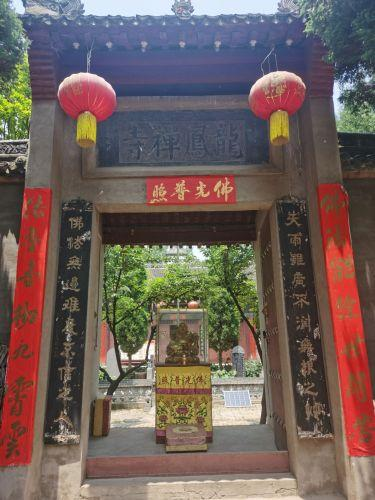
地标名称：龙凤禅寺